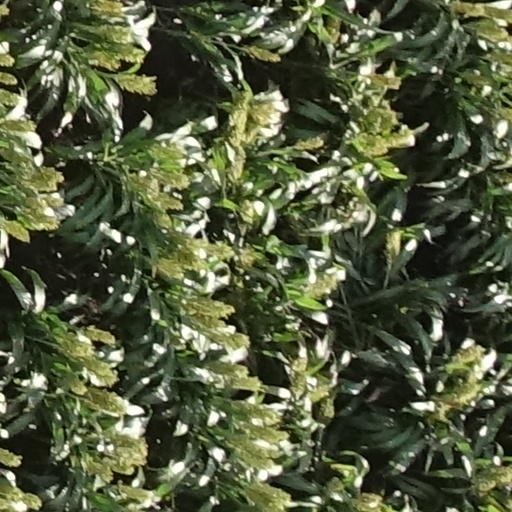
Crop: sorghum